Pornographic film

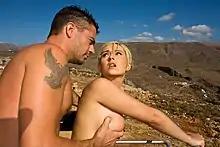
Scene from the pornographic film "Montre-moi du rose!" (2009)

Pornographic films (pornos), erotic films, adult films, blue films, sexually explicit films, or 18+ films, are films that represent sexually subject matter in order to arouse, fascinate, or satisfy the viewer. Pornographic films represent sexual fantasies and usually include erotically stimulating material such as nudity or fetishes (softcore) and sexual intercourse (hardcore). A distinction is sometimes made between "erotic" and "pornographic" films on the basis that the latter category contains more explicit sexuality, and focuses more on arousal than storytelling; the distinction is highly subjective.